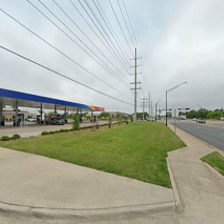
Label: streetView